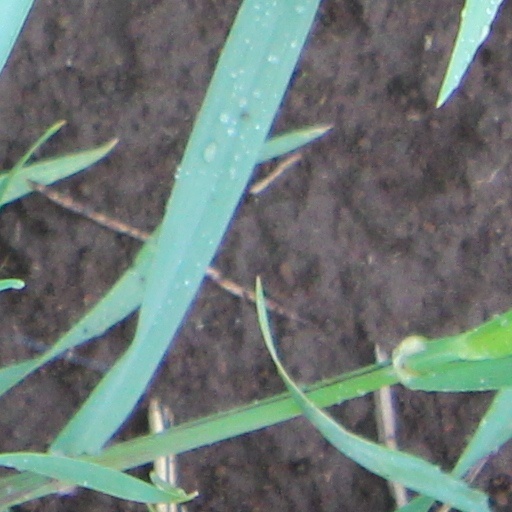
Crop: wheat